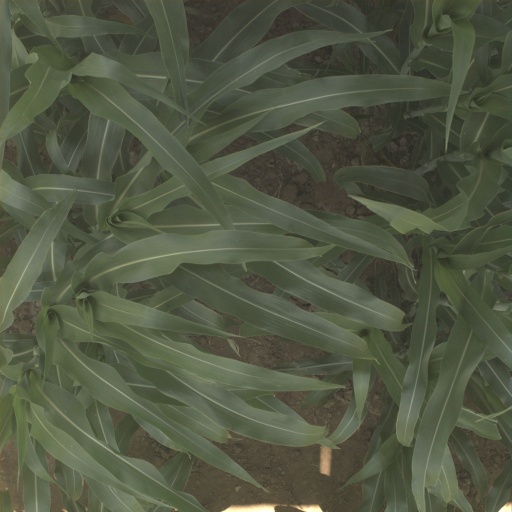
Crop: sorghum